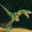
Label: dinosaur